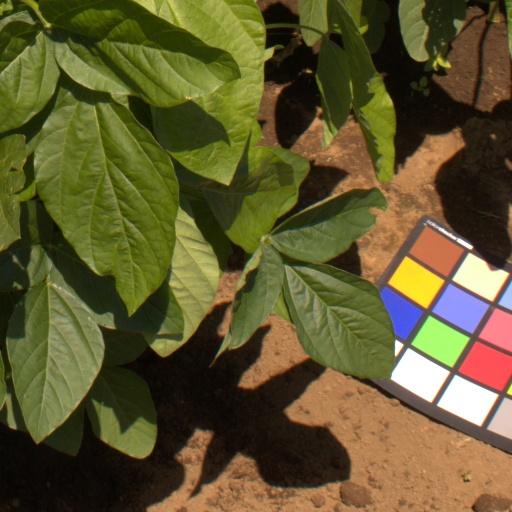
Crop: soybean